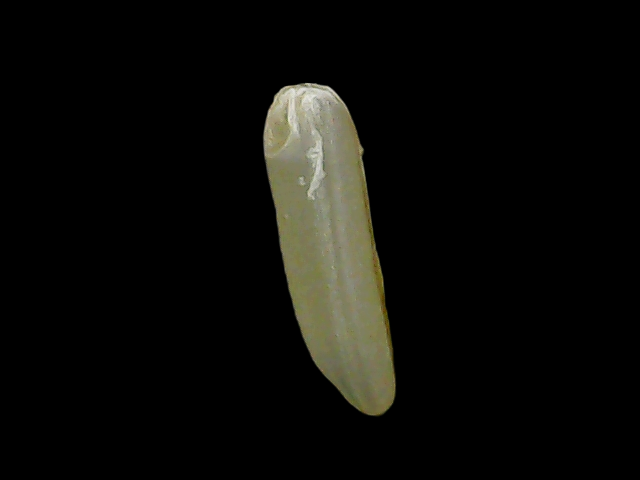
Rice variety: Binadhan19